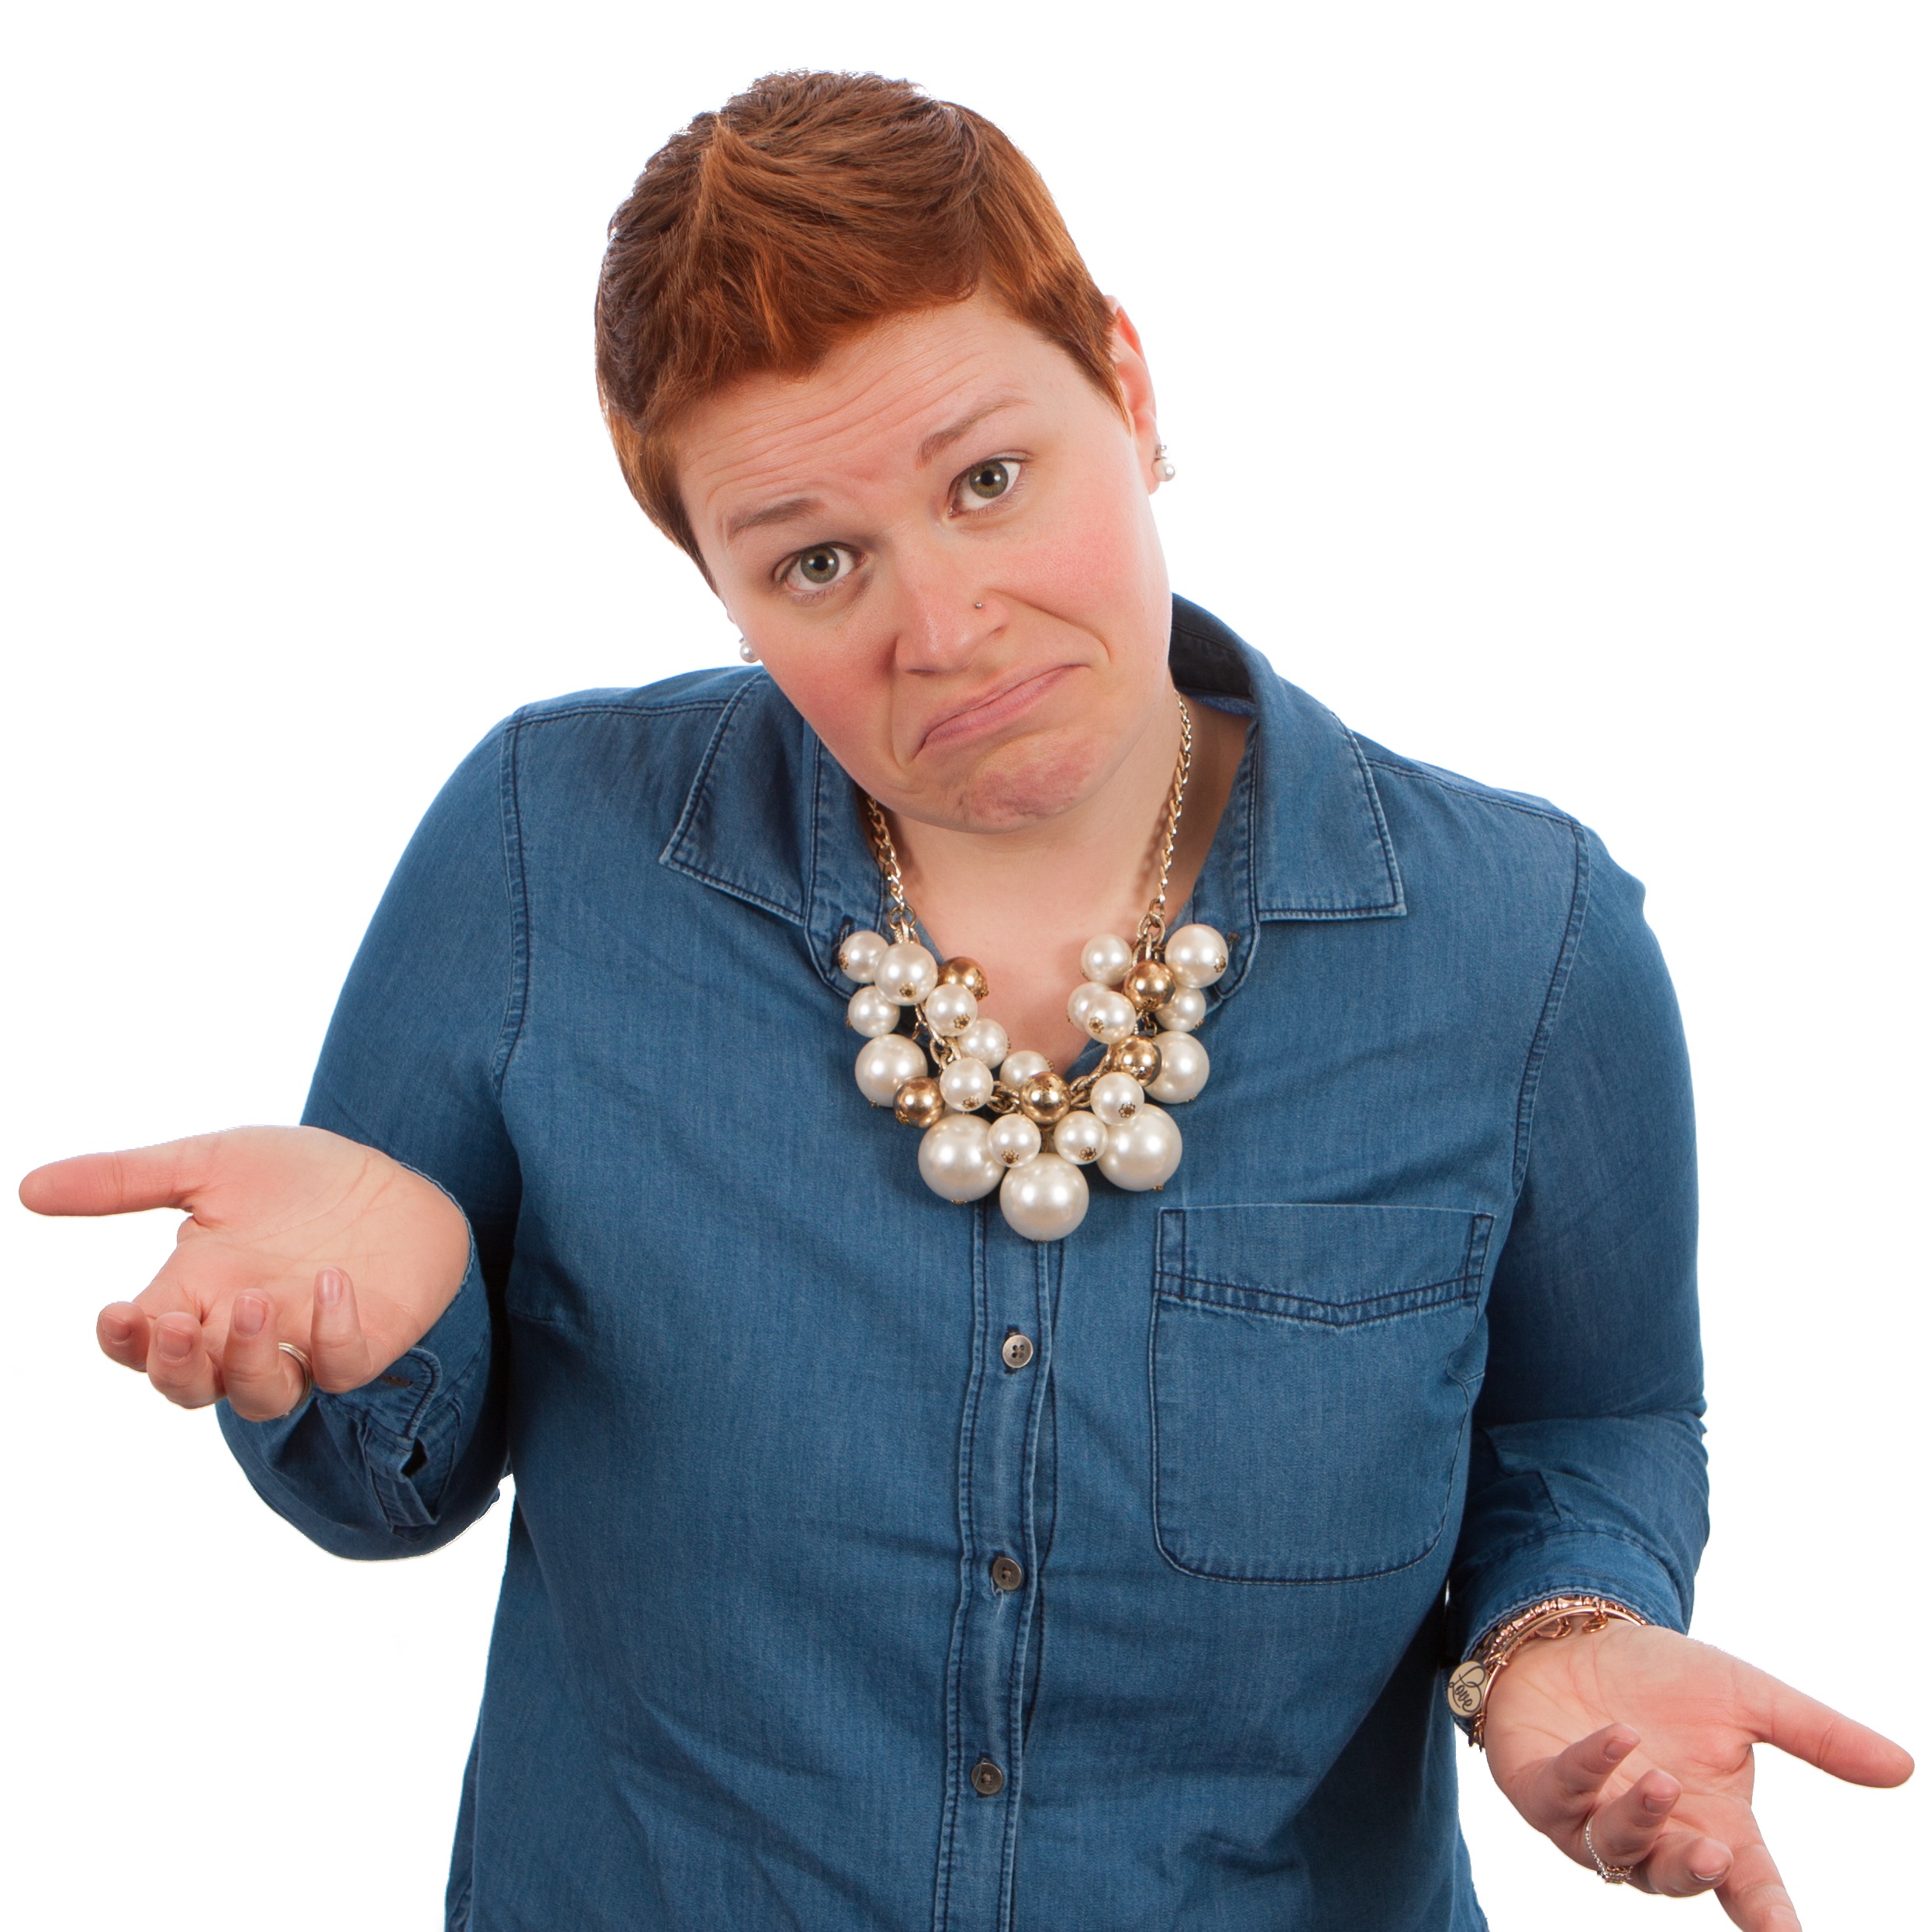
hand, people, girl, woman, white, female, finger, clothing, outerwear, collar, caucasian, posing, neck, royalty free, poses, choices, sleeve, elearning, this or that, not sure, which way, palms up, fashion accessory